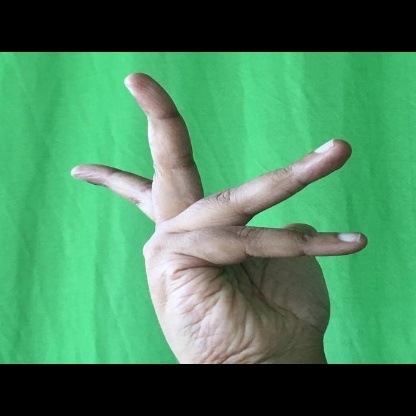
Mudra: Alapadmam